Australia and the American Civil War

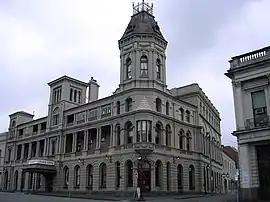
Craig's Royal Hotel

The local citizenry expressed great interest in the Confederate ship in Port Phillip Bay. While at Williamstown, James Iredell Waddell, the captain of the "Shenandoah" and his men participated in several "official functions" which the local citizens arranged in their honour, including a gala ball with the "cream of society" at Craig's Royal Hotel in Ballarat and at the Melbourne Club. Thousands of tourists came to see the ship every day, requiring special trains to accommodate them. After being treated as "little lions", the officers of the "Shenandoah" later reflected that the best time of their lives was given to them by the women of Melbourne.